Nowhere to Hide (1987 film)

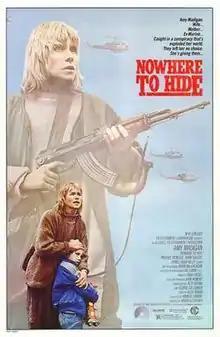
Theatrical movie poster

Nowhere to Hide is a 1987 thriller film directed by Mario Azzopardi. It stars Amy Madigan, Daniel Hugh Kelly and Robin MacEachern, as a family on the run from corrupt Marine officers. It also stars Michael Ironside, John Colicos, Maury Chaykin and Clark Johnson.